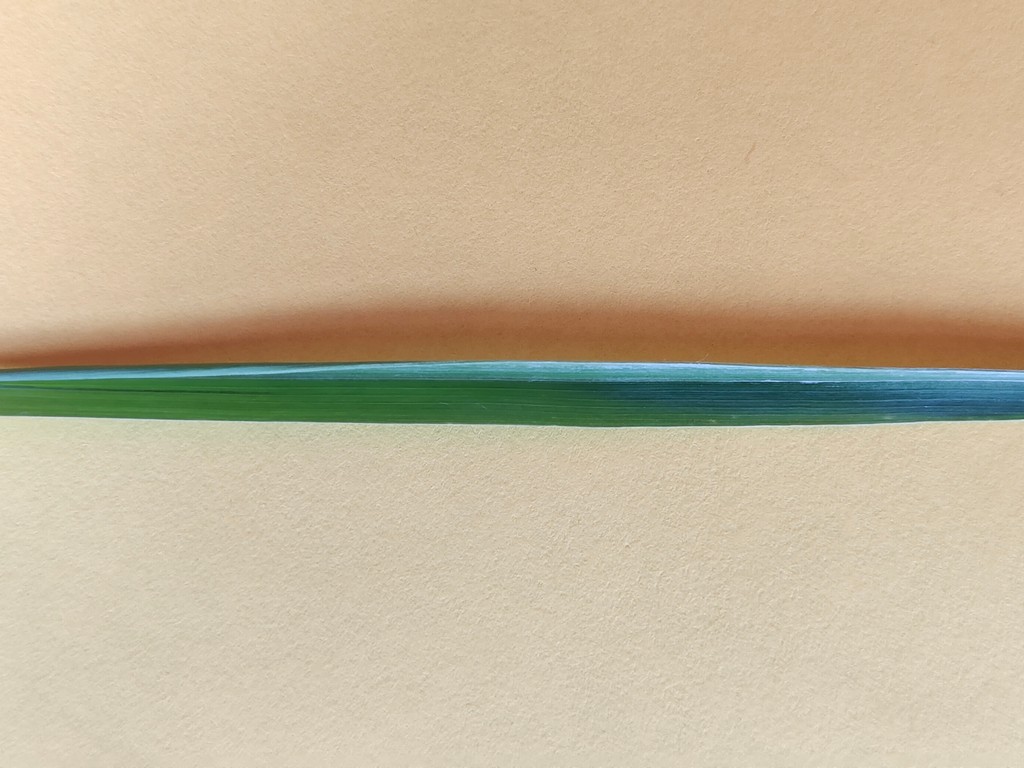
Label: Healthy